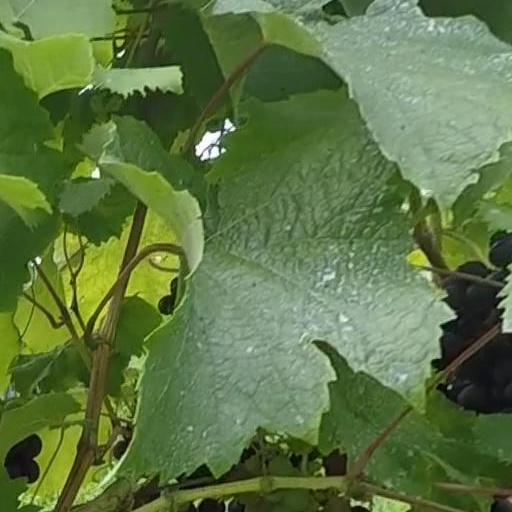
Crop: grape